Bündnerfleisch

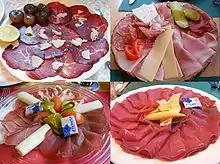

Bündnerfleisch, also known as Bindenfleisch, Grisons Meat or Viande des Grisons, is an air-dried meat that is produced in the canton of Graubünden, Switzerland.